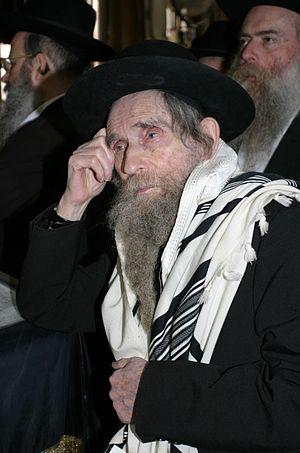
Aharon Yehuda Leib Shteinman, né le 14 novembre 1913 à Kamieniets aujourd'hui en Biélorussie et mort le 12 décembre 2017 à Bnei Brak, est un rabbin israélien ultra-orthodoxe. Il préside le Conseil des Grands de la Torah et il est le leader spirituel du parti Degel hatorah.